Most Ljubavi

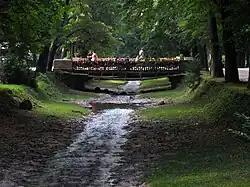
Most Ljubavi overview

Most Ljubavi is a pedestrian bridge in Vrnjačka Banja, Serbia. It is known as the earliest mention of the love padlocks tradition, where padlocks are left on the bridge railing by couples as sign of their everlasting love. It is one of the famous landmarks of Vrnjačka Banja, and it is the best known among the town's 15 bridges.